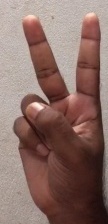
ASL sign: 2